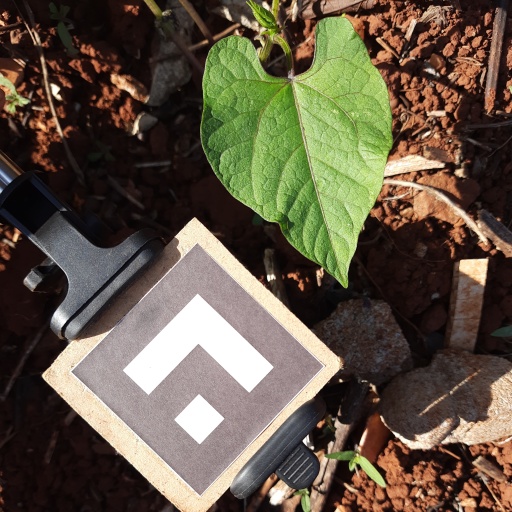
Observations: wavy surface, no eating holes, under sunlight